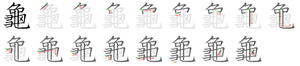
Caractères chinois est un livre d'initiation à l'écriture chinoise par l'intermédiaire des « 214 clefs traditionnelles » calligraphiées par Rebecca Hon Ko. Ce livre se démarque par la qualité de ses illustrations, de vraies calligraphies chinoises et la présentation de l'ordre des traits, décisif pour avoir un geste fluide, et donc une bonne calligraphie. La traduction française, le pinyin et l'évolution de chaque clef sont également présents. Un texte développe en environ 150 mots des interprétations sur l'origine et la connotation de chaque clef dans la culture chinoise. Quelques emplois de la clef sont aussi proposés.